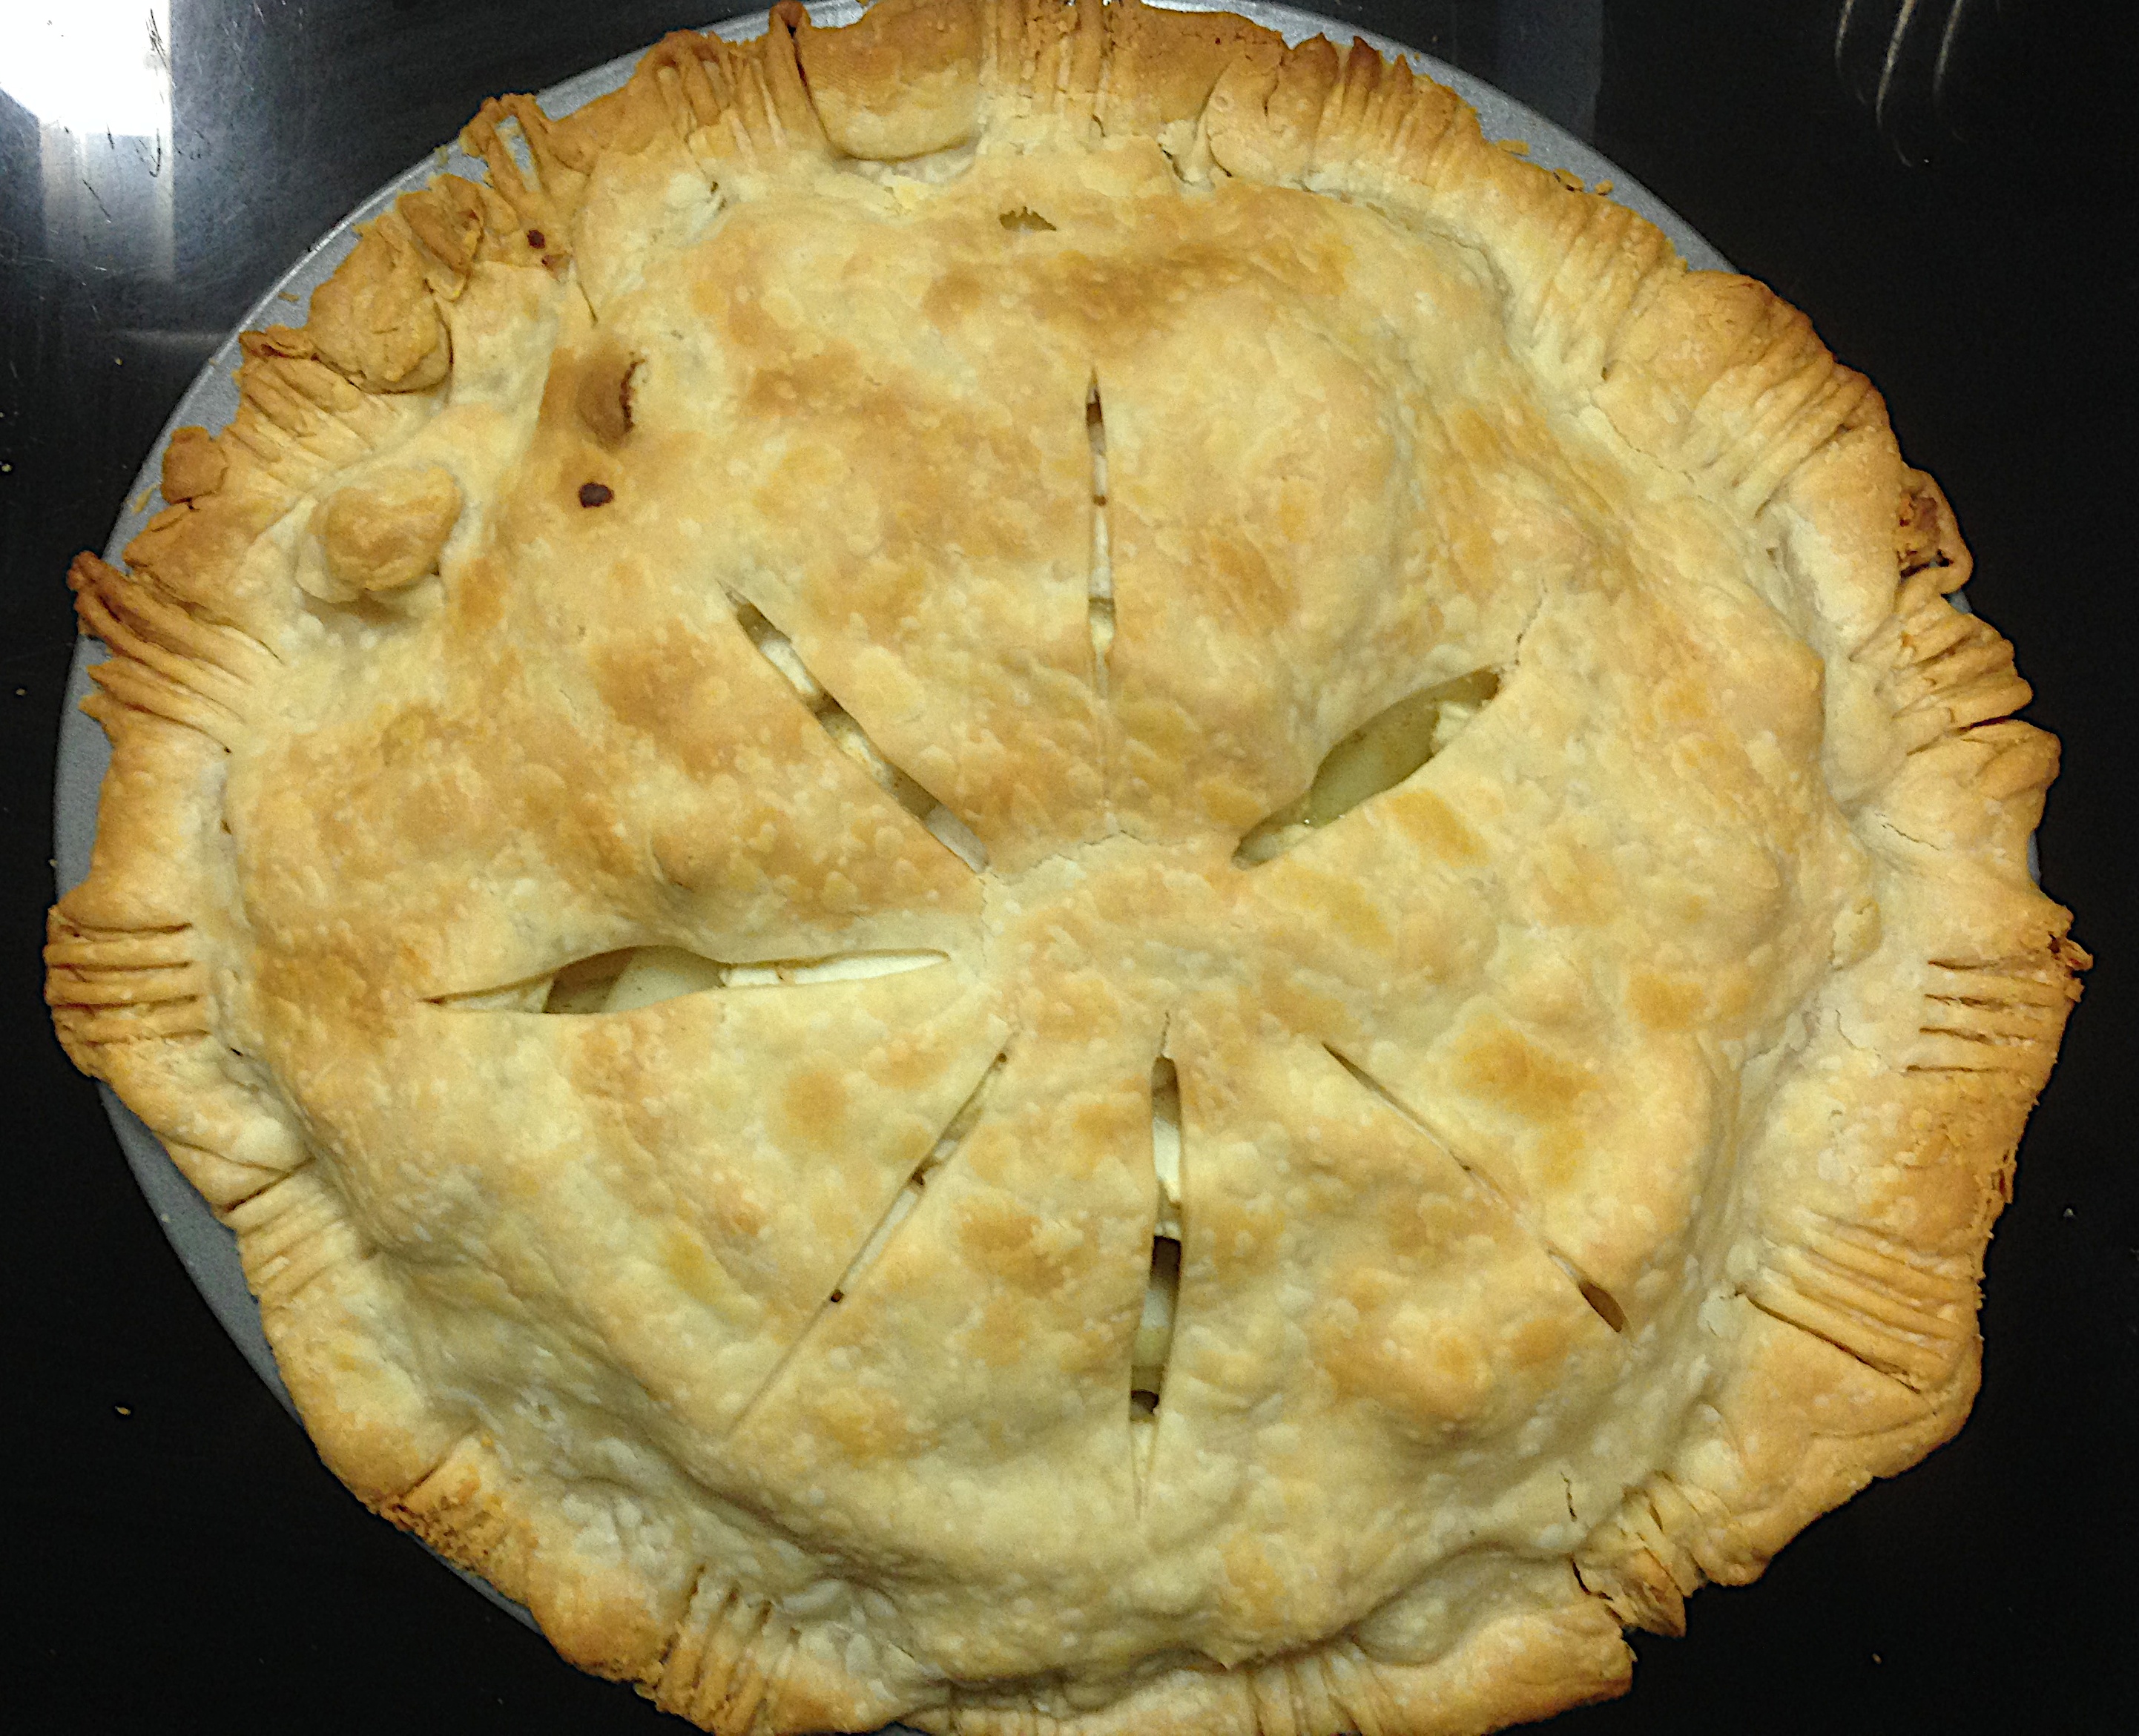
dish, food, dessert, cuisine, pie, apple pie, baked goods, pot pie